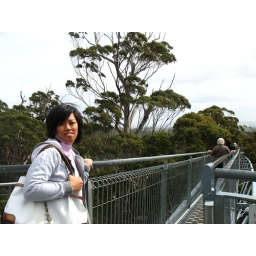
it's between Walpole and Denmark rises to almost 40 metres above the forest floor. I'm walk on the tree now.